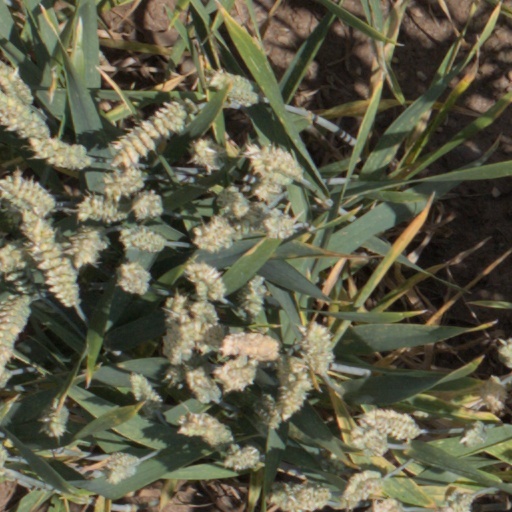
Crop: wheat